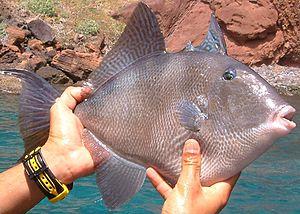
Voici une liste des poissons marins présents dans l'océan Atlantique.